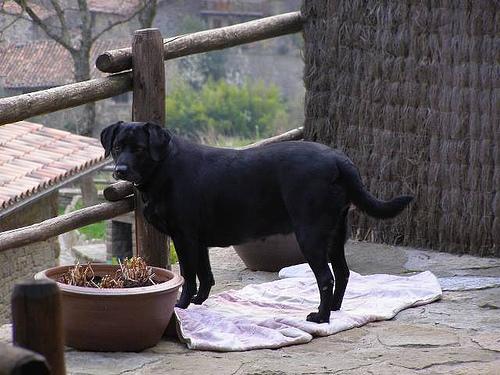
Breed: Labrador_Retriever